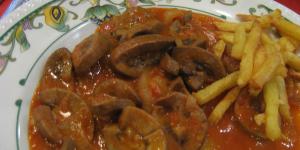
rinones de cerdo al ajillo